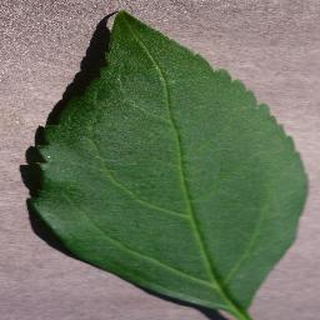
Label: healthy_cherry